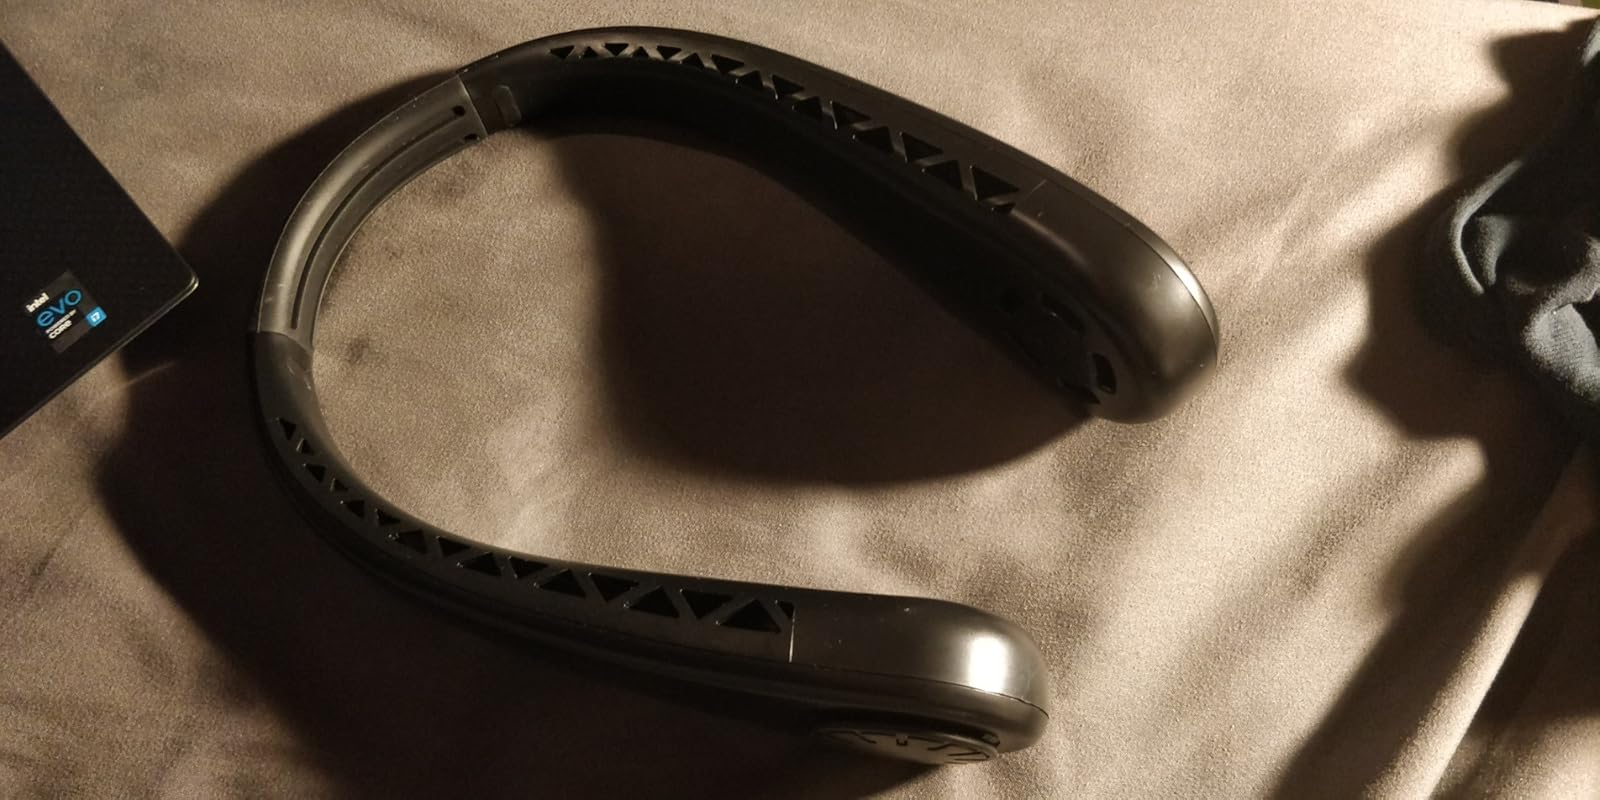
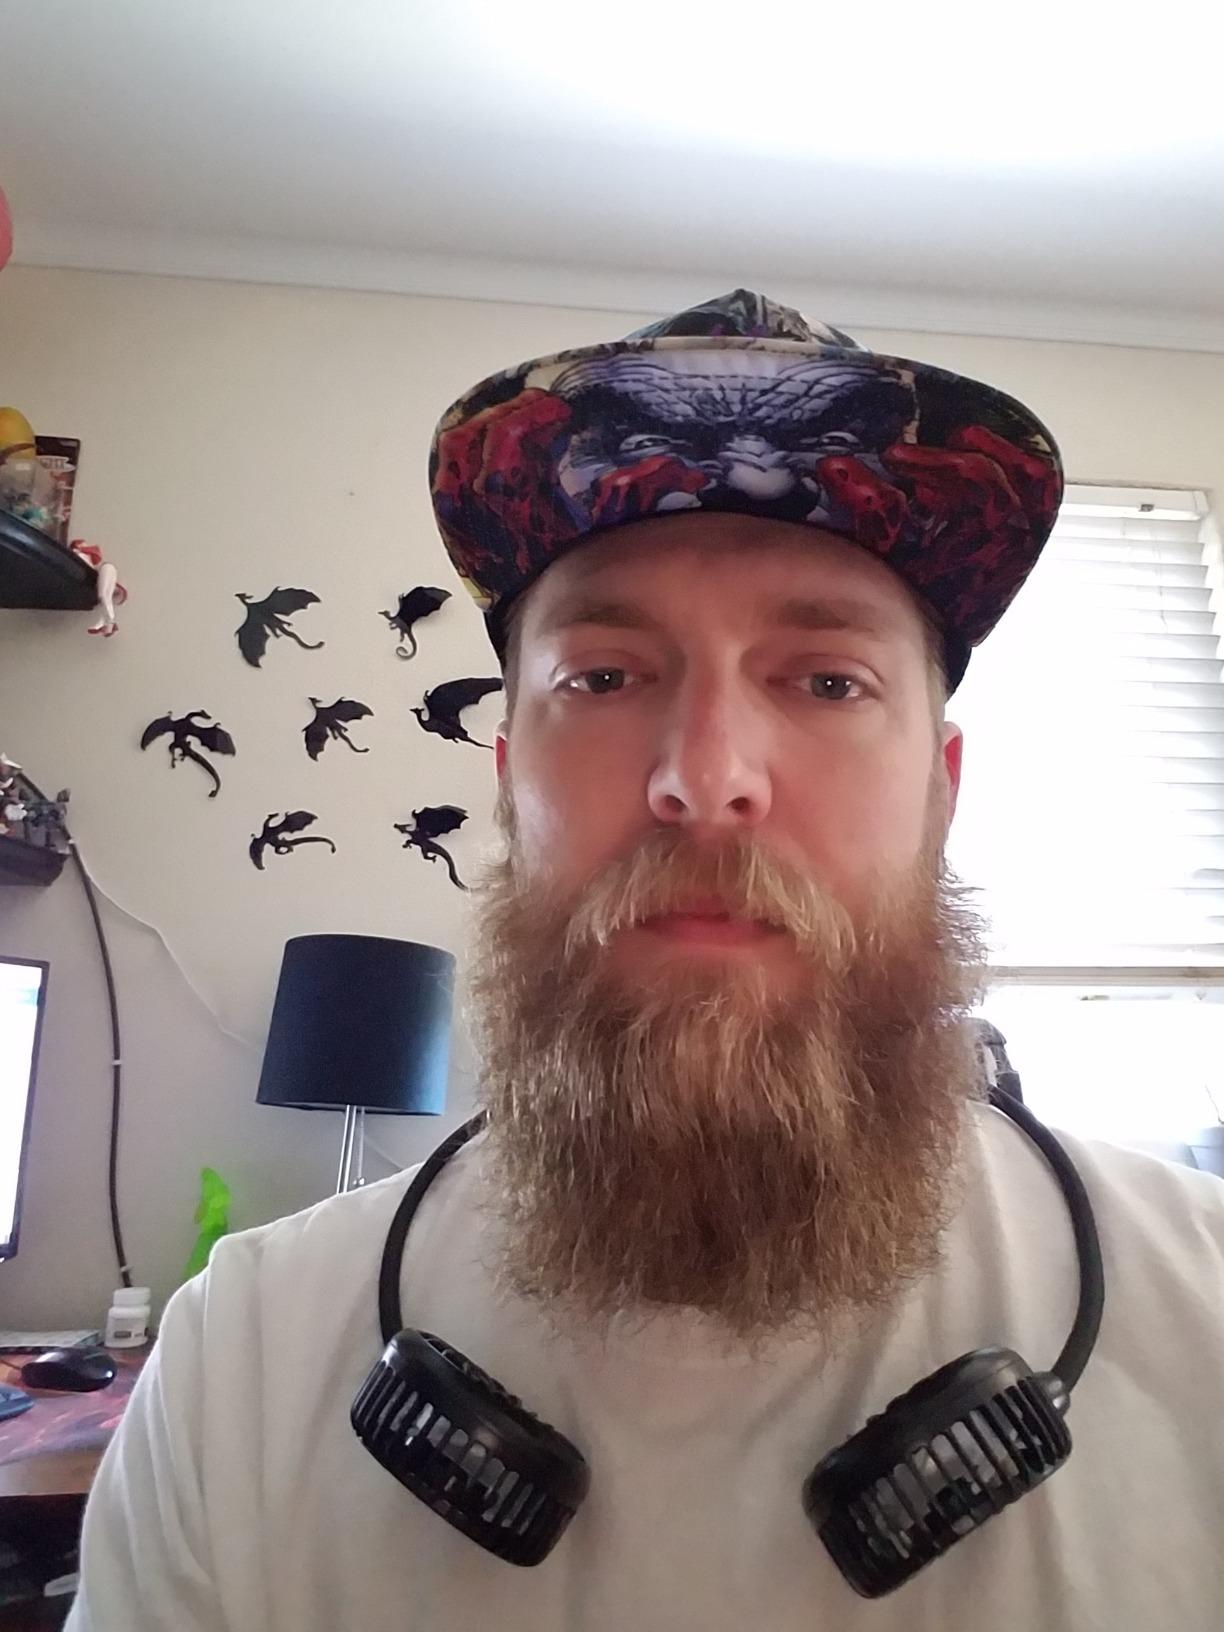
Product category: fan
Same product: no